Rotokauri railway station

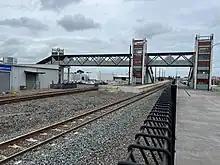
Rotokauri station looking south

Modern plans for a transport hub in north Hamilton started around 2007 in the Rotokauri Structure Plan and District Plan. Eventually, land was bought in 2017, and funding for the transport hub was announced in the 2018-2028 10 Year Plan.